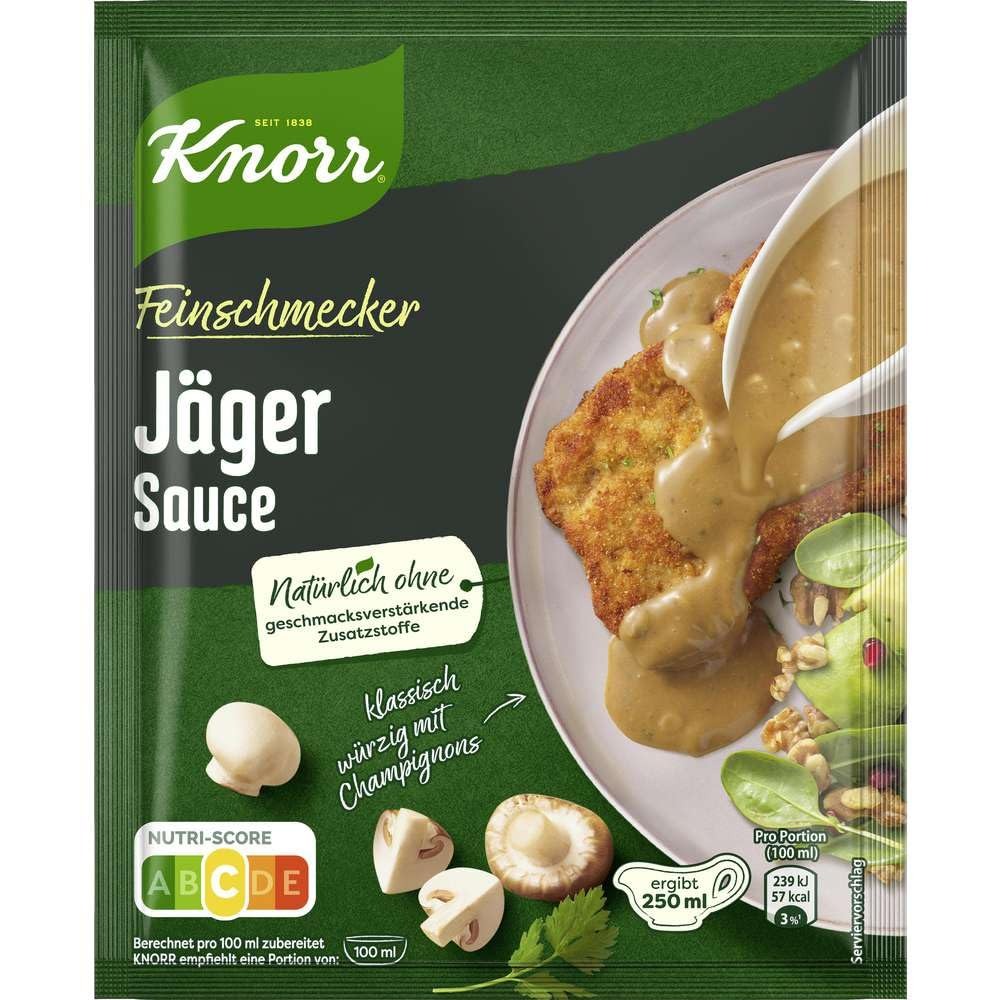
Item Name: Knorr Feinschmecker Jäger (hunter sauce) Sauce (3 Pc.)
Value: 25.36
Unit: Fl Oz

Price: 14.99